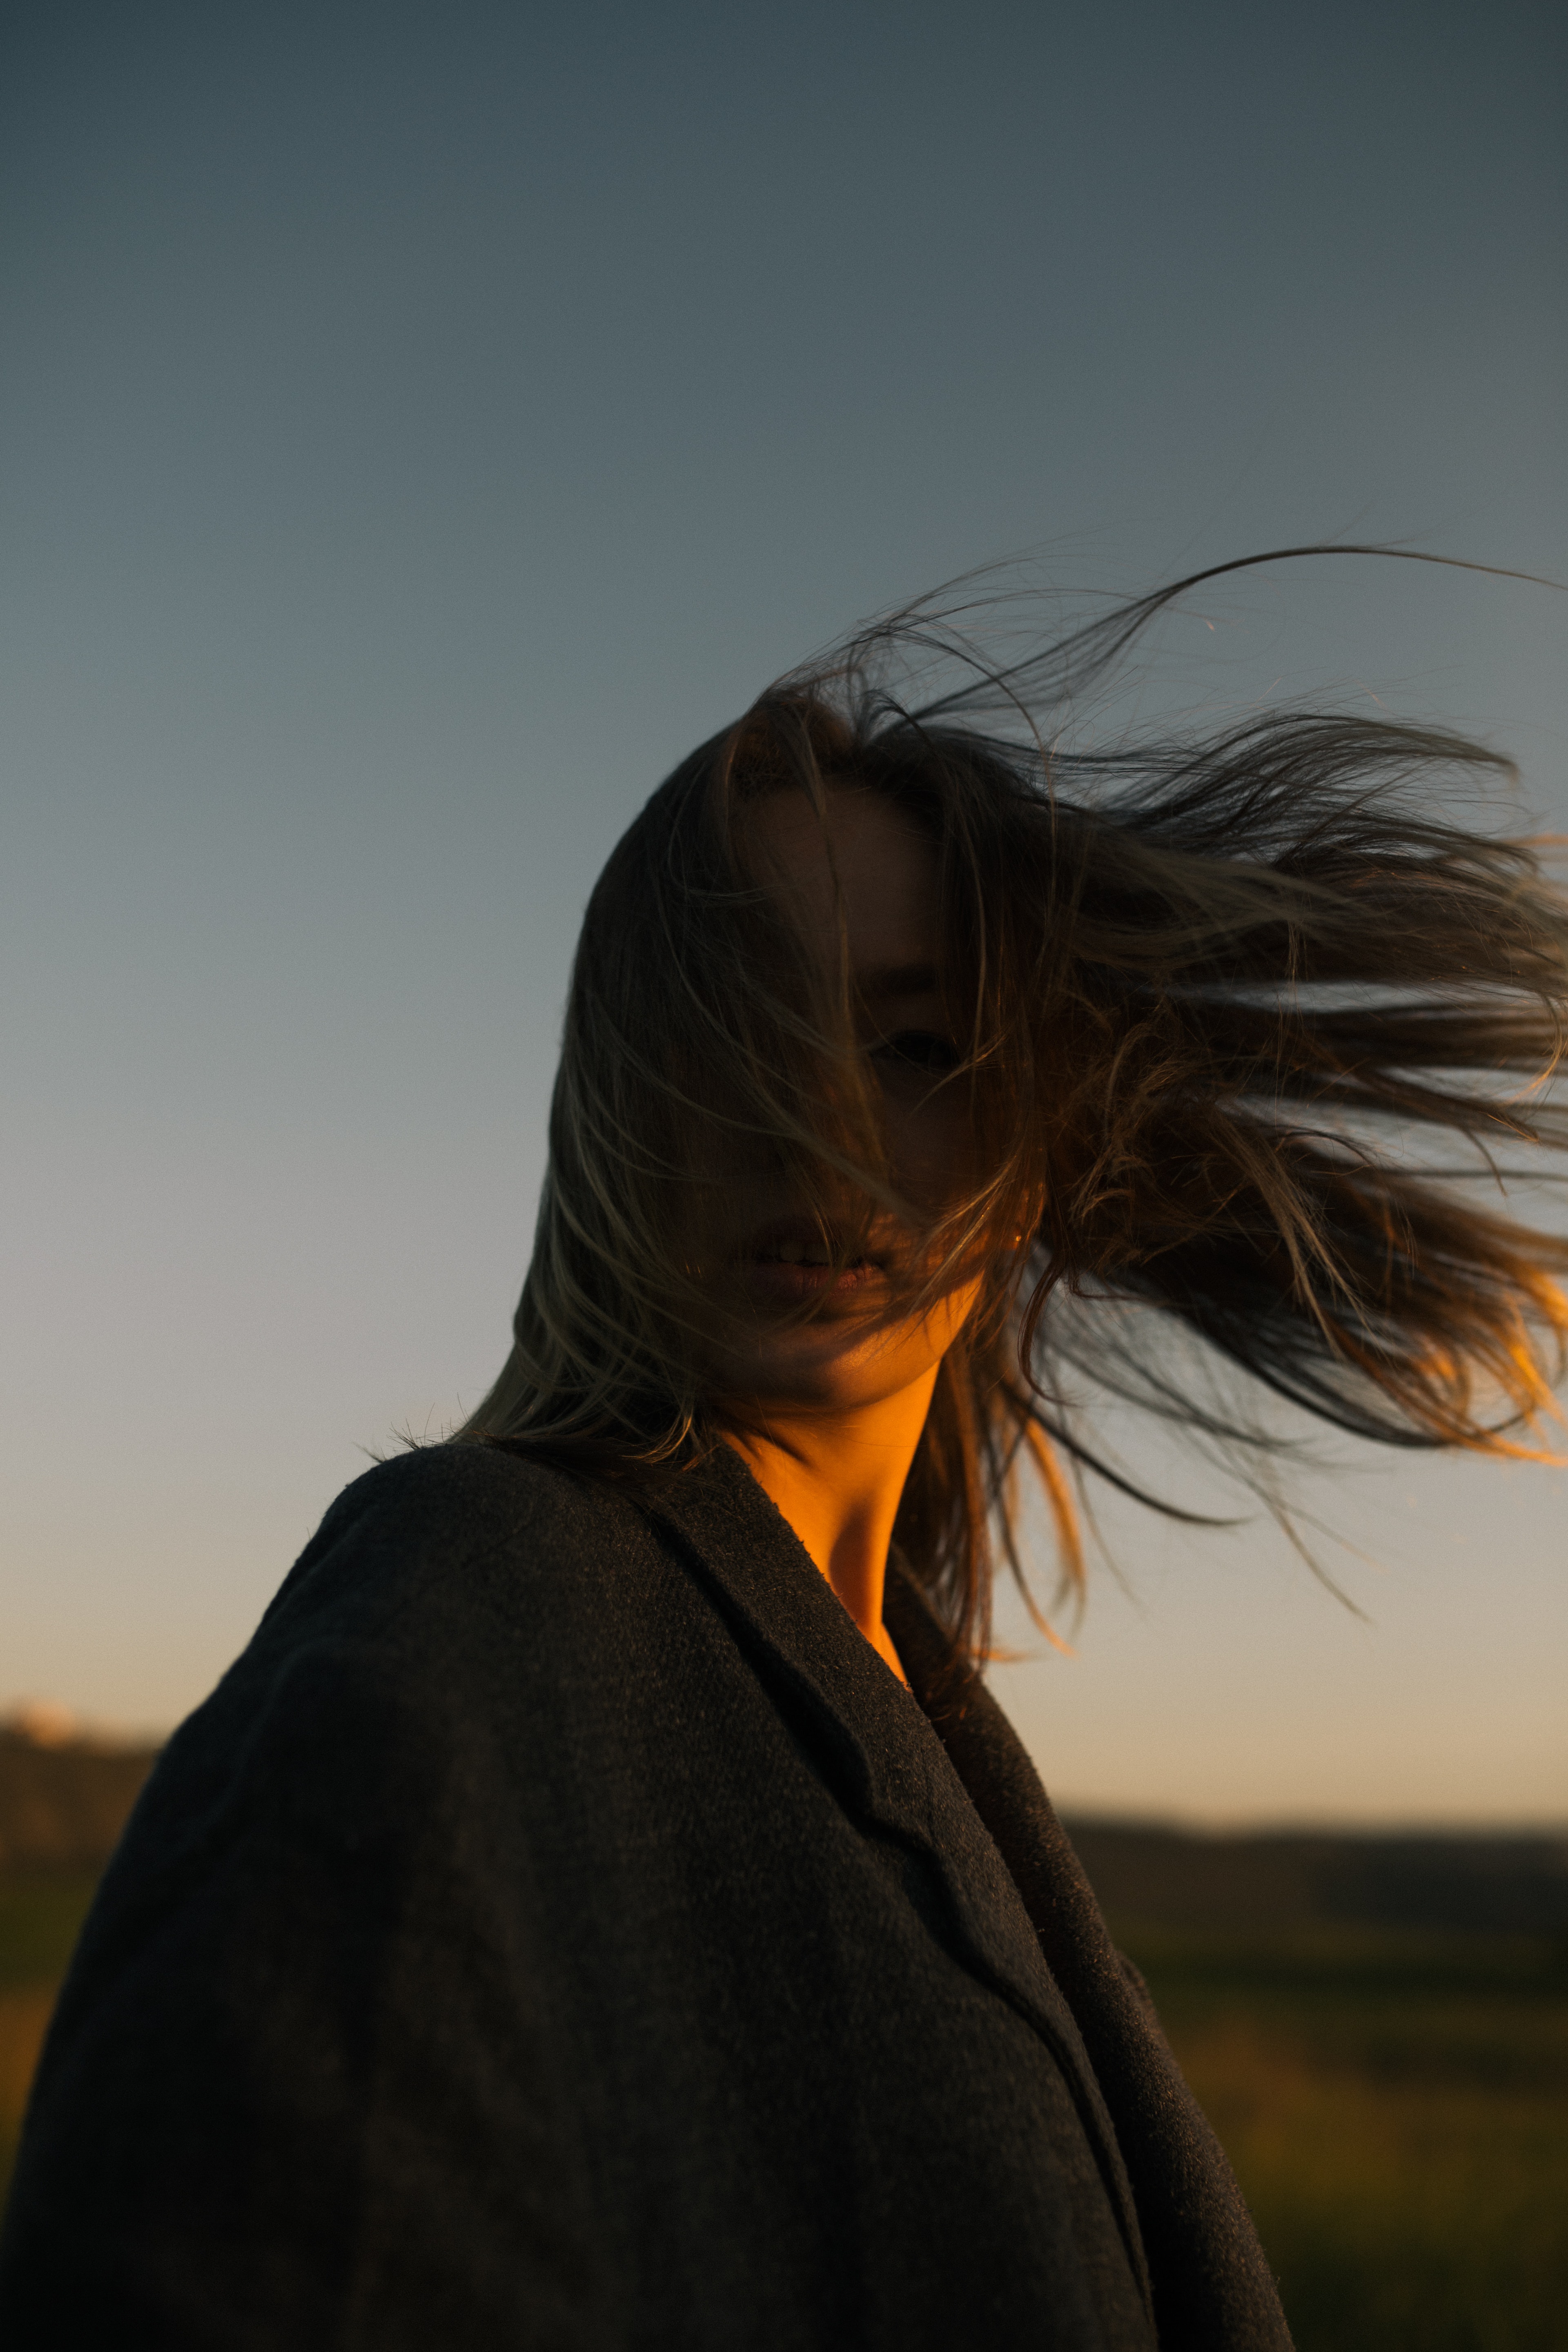
woman, sky, outerwear, flash photography, People in nature, happy, landscape, black hair, grass, dusk, horizon, long hair, grassland, backlighting, brown hair, wind, sunrise, sunset, evening, hill, shadow, fashion accessory, sun, prairie, rock, heat, ocean